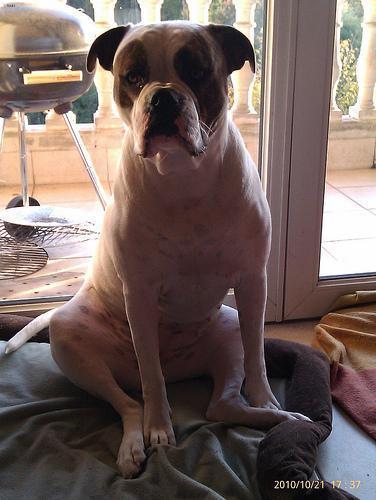
american bulldog